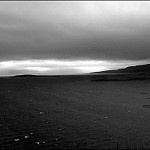
Label: B & W